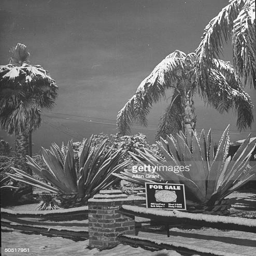
snow hanging from the palm trees